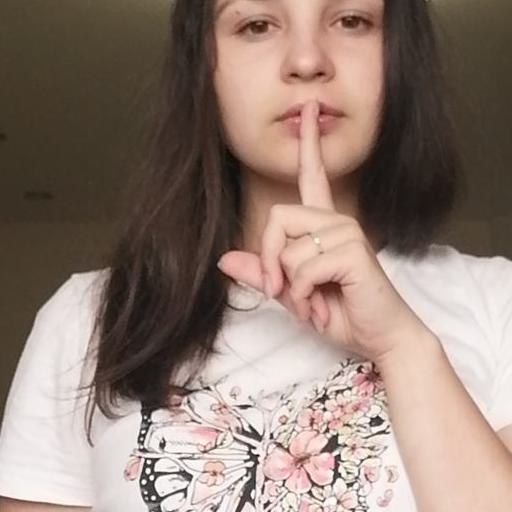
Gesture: mute